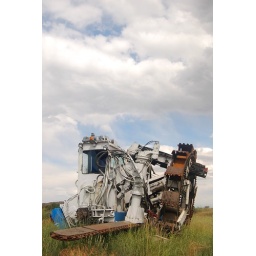
An abandoned machine in a field in Wyoming